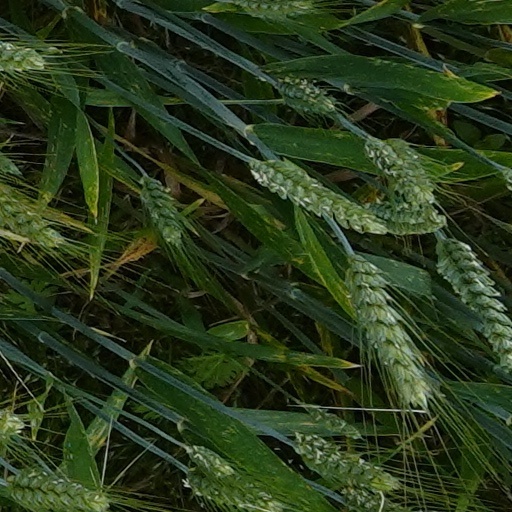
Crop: wheat